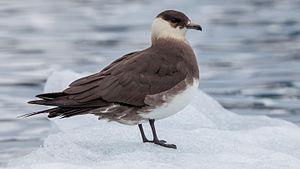
Le Labbe parasite (Stercorarius parasiticus) est le Labbe le plus commun de l'archipel du Spitzberg. Environ 1 000 couples nicheurs résident sur ces îles
Cette liste des oiseaux au Canada provient de Bird Checklists of the World en date du mois de juillet 2018.
Le Labbe parasite est une espèce d'oiseaux de la famille des stercorariidés.
Cette liste des espèces d'oiseaux au Québec recense les taxons de ce groupe observés dans cette province du Canada. Elle provient de l'American Ornithologist Union en date du mois de janvier 2019. Elle comprend 470 espèces dont :